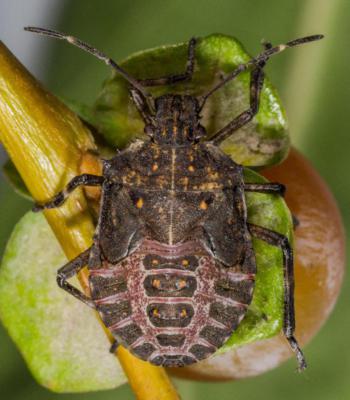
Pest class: stink_bug